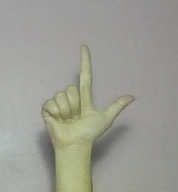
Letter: laam